Cú Chulainn

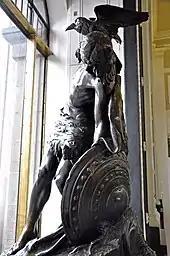
"The Dying Cuchulain" by Oliver Sheppard (1911), now at the GPO, Dublin

Cú Chulainn has many lovers, but Emer's only jealousy comes when he falls in love with Fand, wife of Manannán mac Lir. Manannán has left her and she has been attacked by three Fomorians who want to control the Irish Sea. Cú Chulainn agrees to help defend her as long as she marries him. She agrees reluctantly, but they fall in love when they meet. Manannán knows their relationship is doomed because Cú Chulainn is mortal and Fand is a fairy; Cú Chulainn's presence would destroy the fairies. Emer, meanwhile, tries to kill her rival, but when she sees the strength of Fand's love for Cú Chulainn she decides to give him up to her. Fand, touched by Emer's magnanimity, decides to return to her own husband. Manannán shakes his cloak between Cú Chulainn and Fand, ensuring the two will never meet again, and Cú Chulainn and Emer drink a potion to wipe the whole affair from their memories.